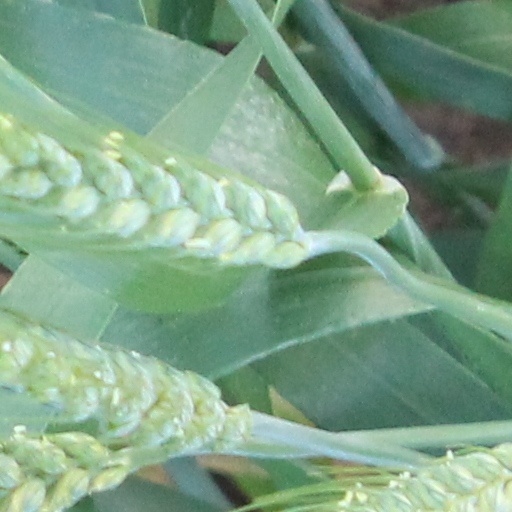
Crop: wheat